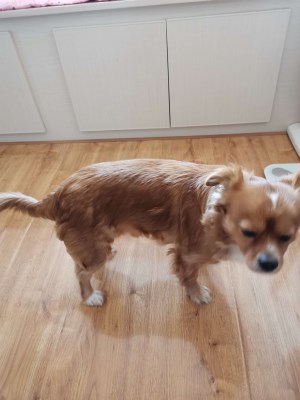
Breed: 806-n000129-papillon